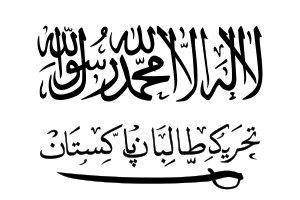
Tehreek-e-Taliban Pakistan
Tehreek-e-Taliban Pakistan flag
Tehreek-e-Taliban Pakistan er en af de vigtigste militante paraplyorganisationer for Taliban i Pakistan. De ligger først og fremmest i konflikt med de centrale myndigheder i Pakistan.